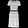
Label: Dress